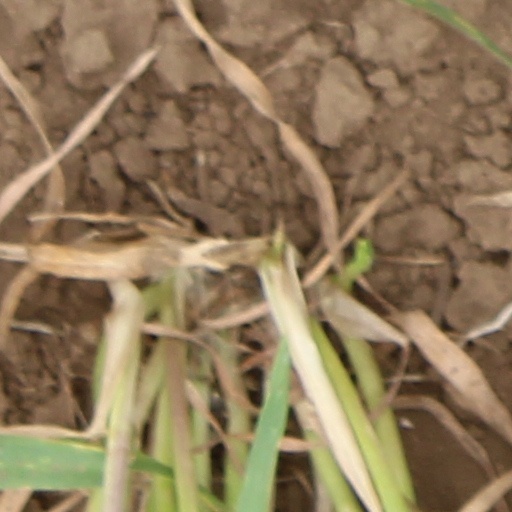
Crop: wheat